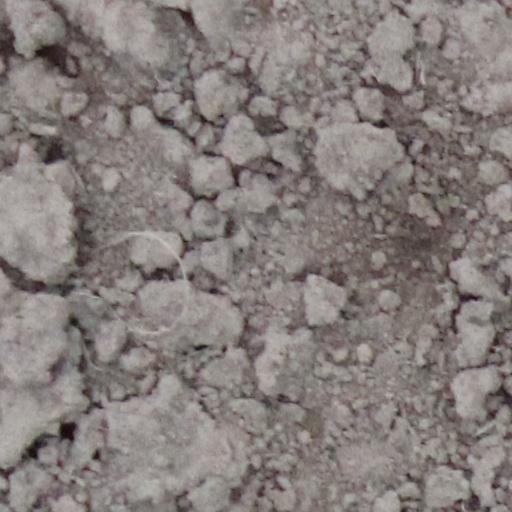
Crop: wheat